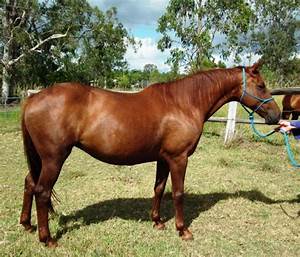
Label: cavallo